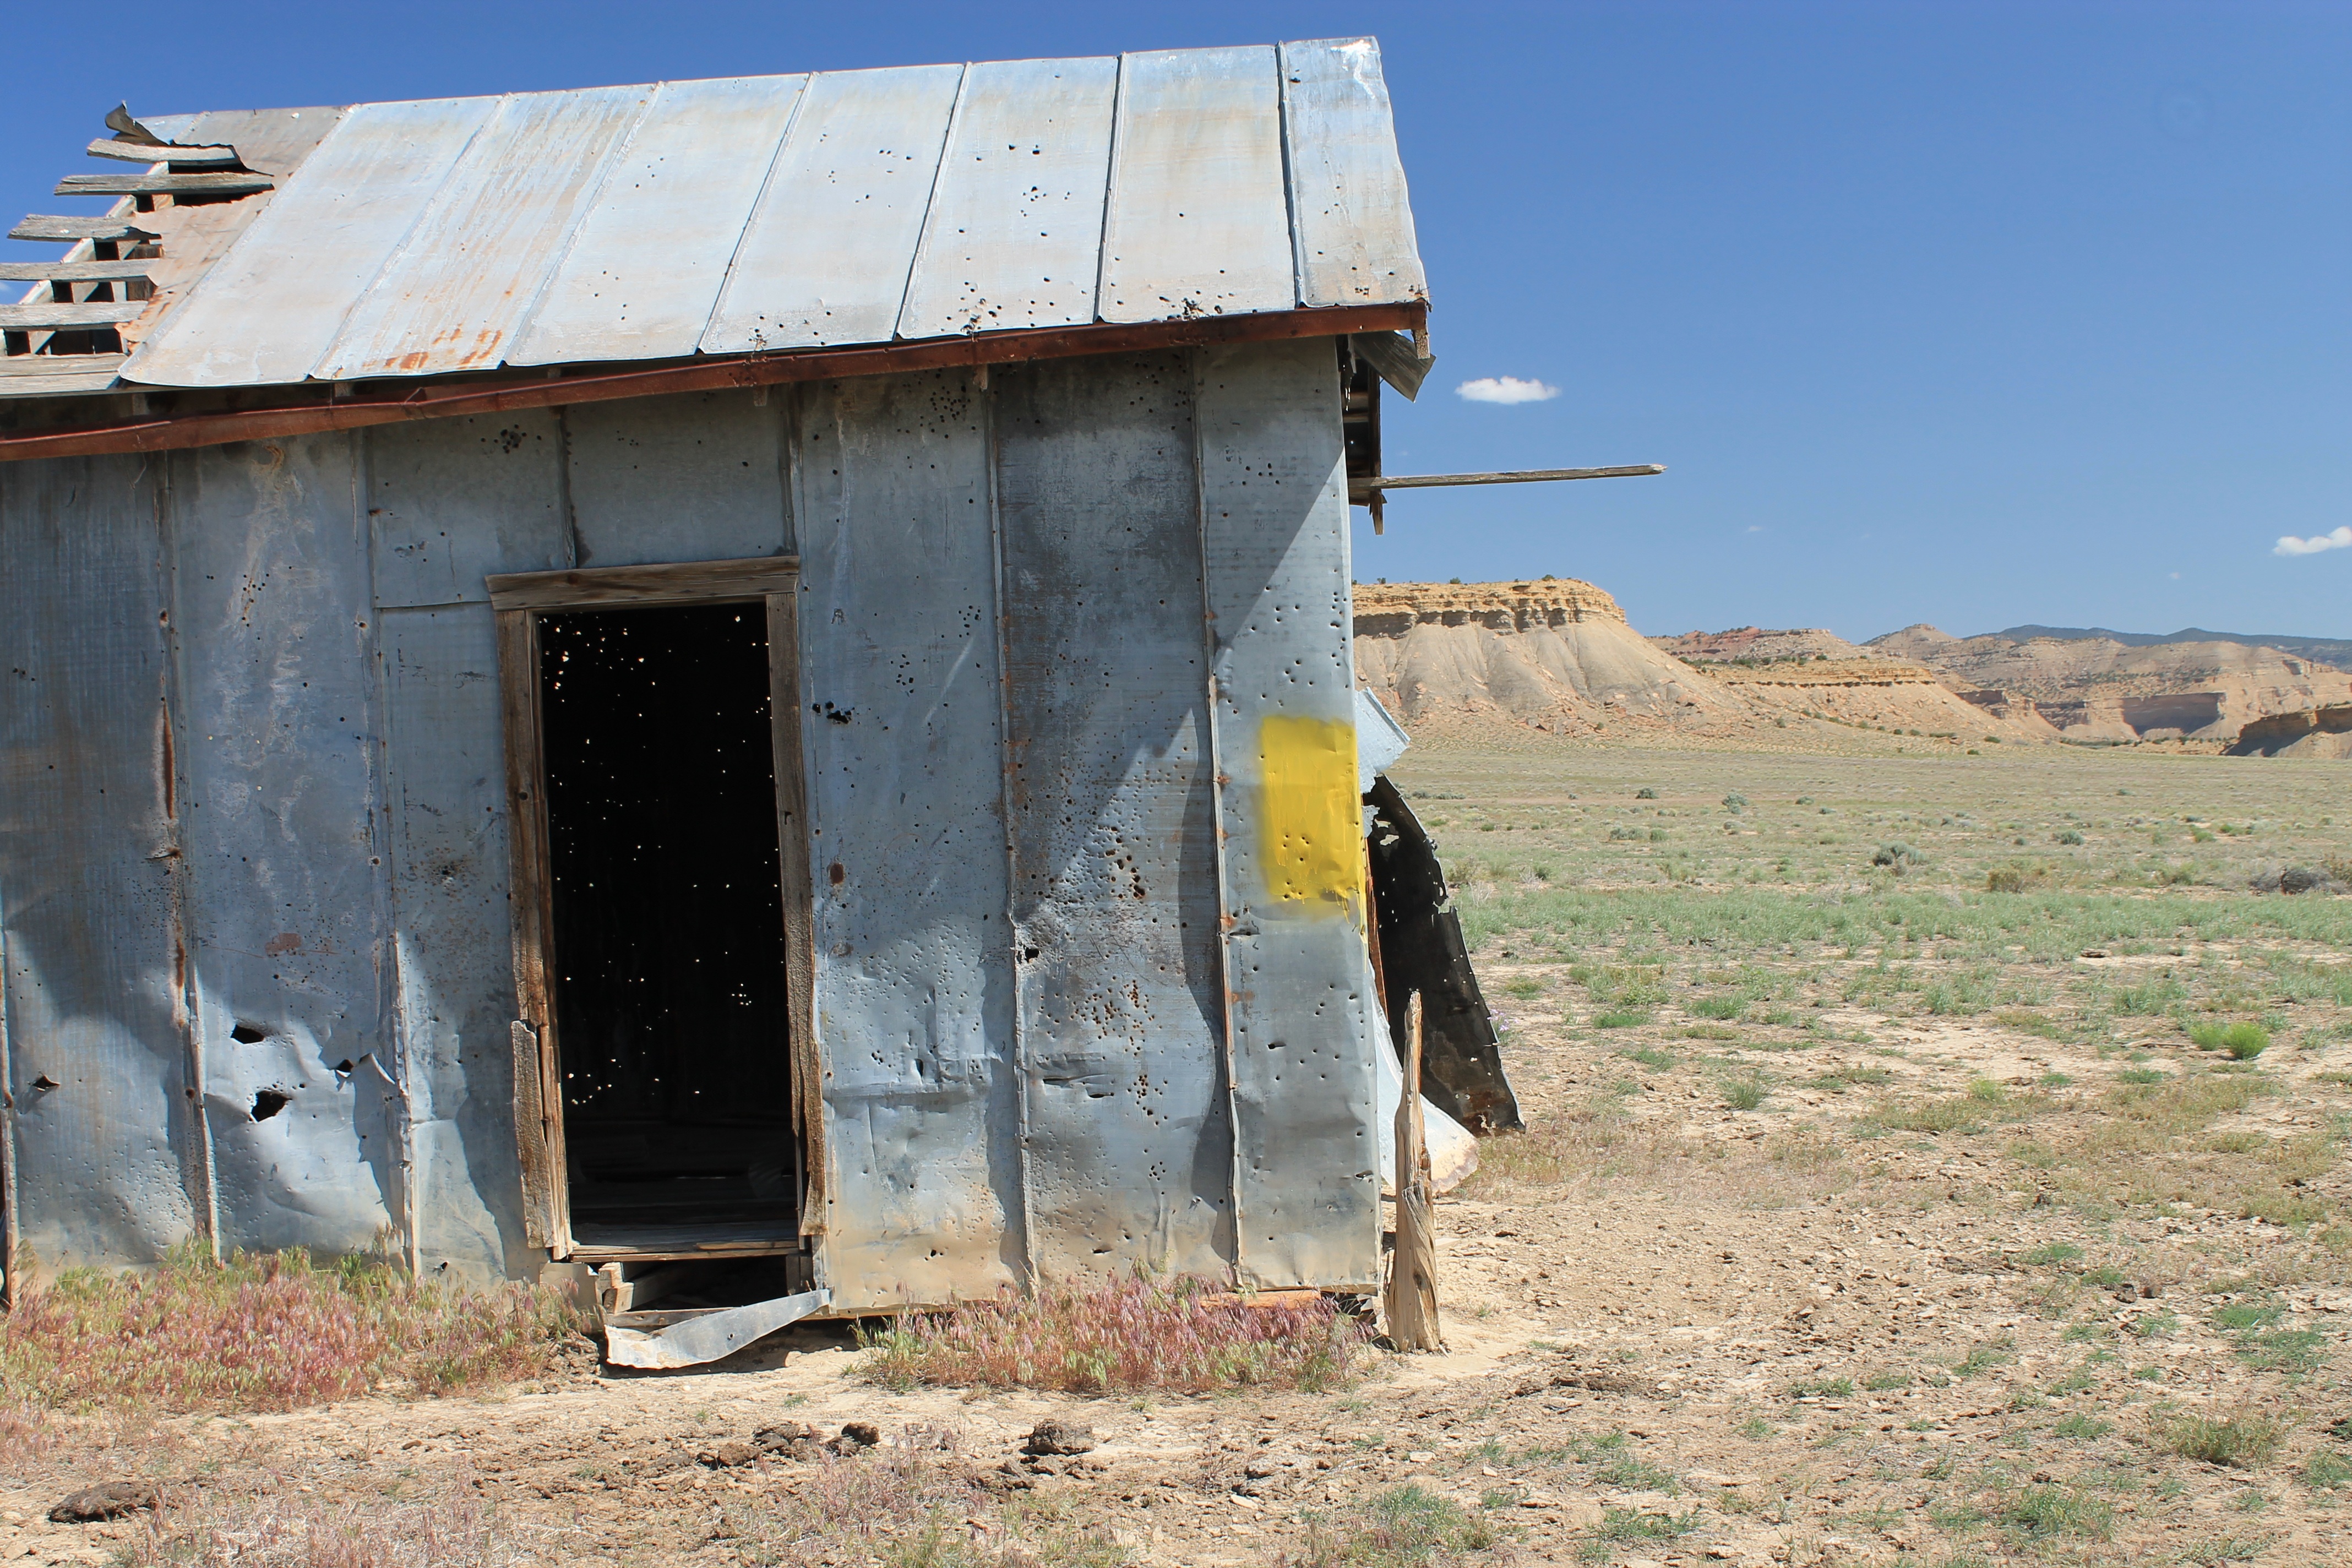
hill, desert, cab, shack, usa, outdoors, utah, rural area, ancient history, olg